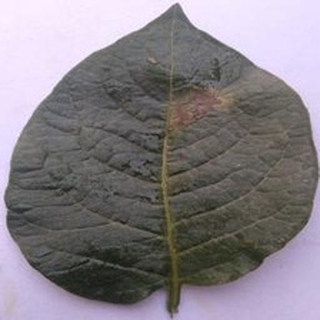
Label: potato_late_blight